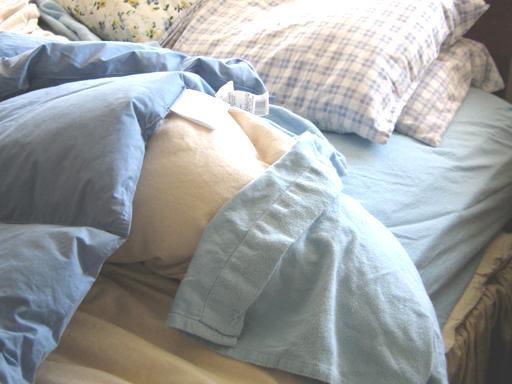
Material: fabric